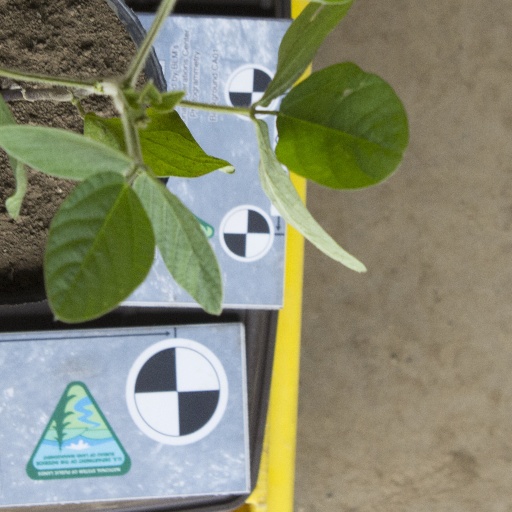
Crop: soybean